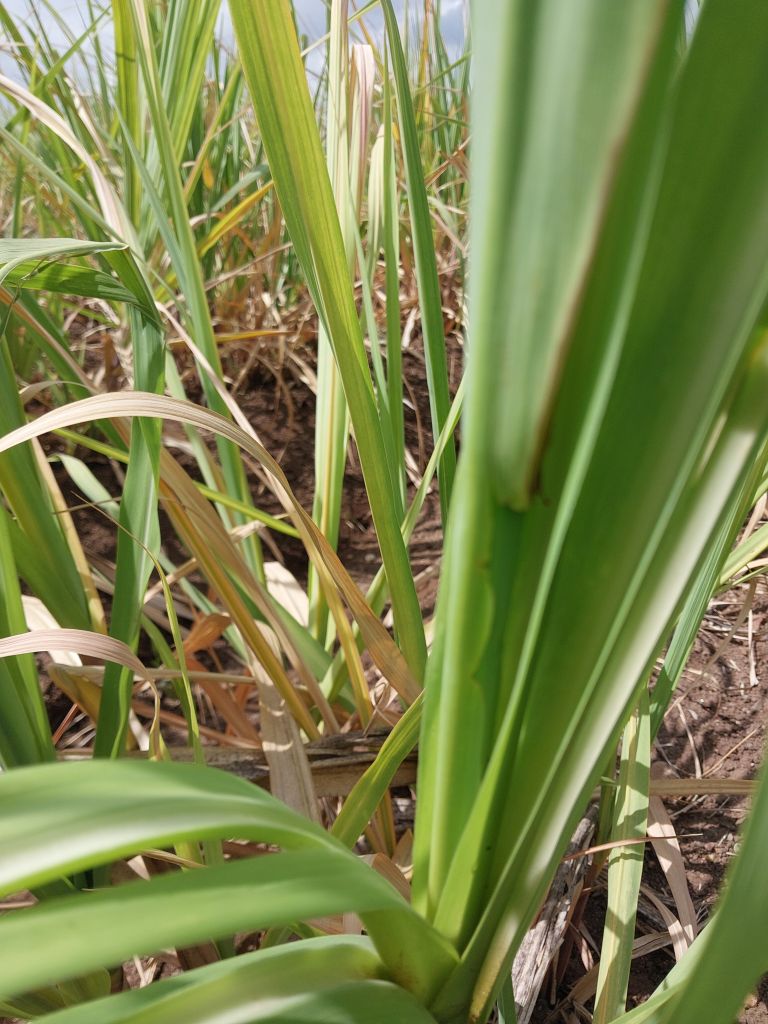
Label: Pokkah Boeng